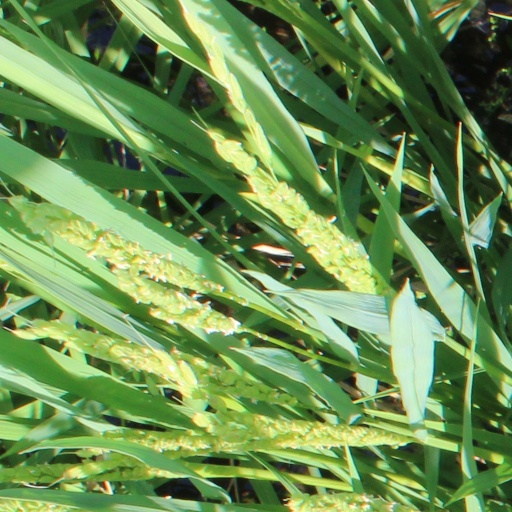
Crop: rice